Prehistoric Europe

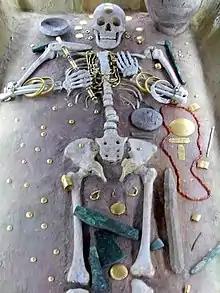

Apparently related with the Anatolian culture of Hacilar, the Greek region of Thessaly was the first place in Europe known to have acquired agriculture, cattle-herding and pottery. The early stages are known as pre-Sesklo culture. The Thessalian Neolithic culture soon evolved into the more coherent Sesklo culture (6000 BC), which was the origin of the main branches of Neolithic expansion in Europe. The Karanovo culture on the territory of modern day Bulgaria, was another early Neolithic culture (Karanovo I-III ca. 62nd to 55th centuries BC) which was part of the Danube civilization and it is considered the largest and most important of the Azmak River Valley agrarian settlements. The Karanovo I is considered a continuation of Near Eastern settlement type. The Starčevo culture is dating to the period between "c." 6200 and 4500 BCE. It originates in the spread of the Neolithic package of peoples and technological innovations including farming and ceramics from Anatolia. The Starčevo culture marks its spread to the inland Balkan peninsula as the Cardial ware culture did along the Adriatic coastline. It forms part of the wider Starčevo–Körös–Criş culture. Practically all of the Balkan Peninsula was colonized in the 6th millennium from there. The expansion, reaching the easternmost Tardenoisian outposts of the upper Tisza, gave birth to the Proto-Linear Pottery culture, a significant modification of the Balkan Neolithic that was the origin of one of the most important branches of European Neolithic: the Danubian group of cultures. In parallel, the coasts of the Adriatic and of southern Italy witnessed the expansion of another Neolithic current with less clear origins. Settling initially in Dalmatia, the bearers of the Cardium pottery culture may have come from Thessaly (some of the pre-Sesklo settlements show related traits) or even from Lebanon (Byblos). They were sailors, fishermen and sheep and goat herders, and the archaeological findings show that they mixed with natives in most places. Other early Neolithic cultures can be found in Ukraine and Southern Russia, where the Epigravettian locals assimilated cultural influxes from beyond the Caucasus (e.g. the Dniepr-Donets culture and related cultures) and in Andalusia (Spain), where the rare Neolithic of La Almagra Pottery appeared without known origins very early (c. 7800 BC).